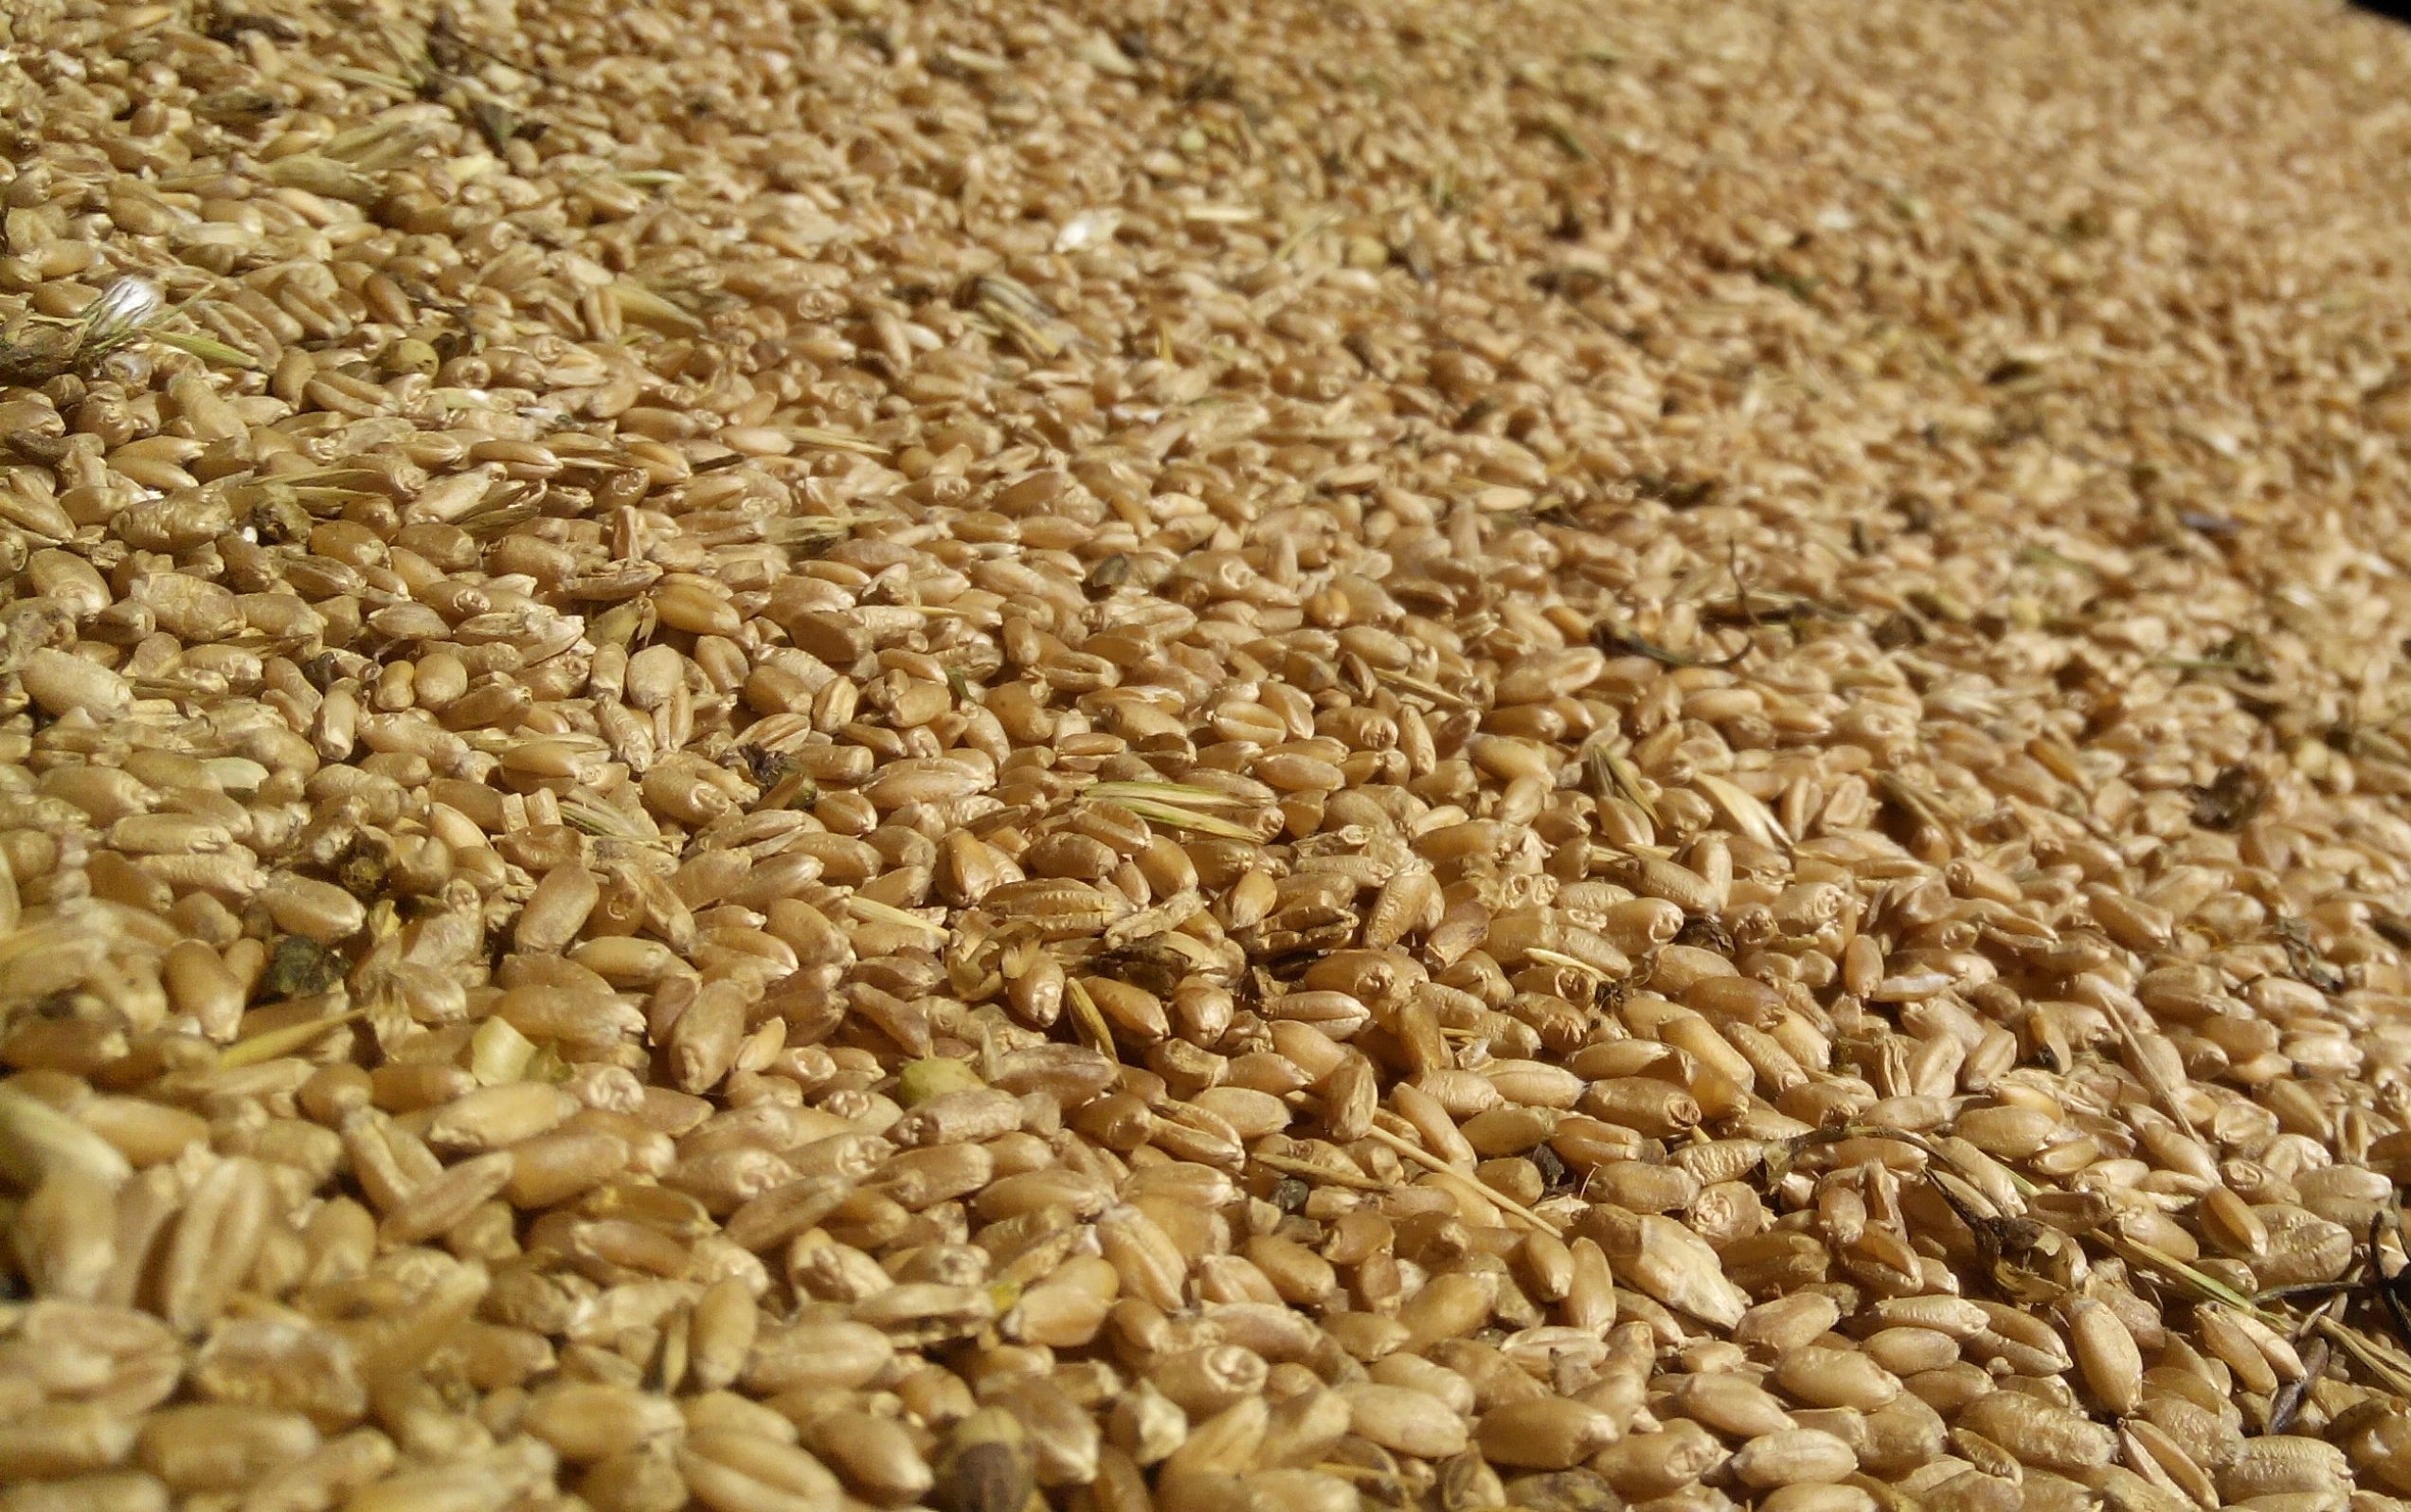
plant, barley, wheat, grain, dish, meal, food, harvest, produce, crop, agriculture, closeup, breakfast, cereal, seeds, background, flowering plant, millet, commodity, emmer, sunflower seed, grass family, land plant, food grain, whole grain